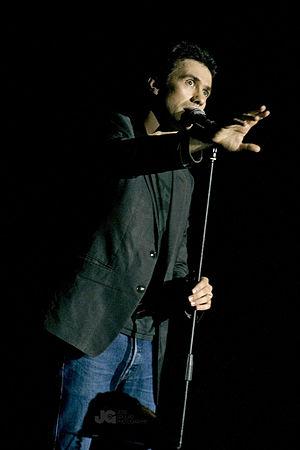
David Fonseca est un chanteur, producteur musical et compositeur portugais qui chante en anglais.